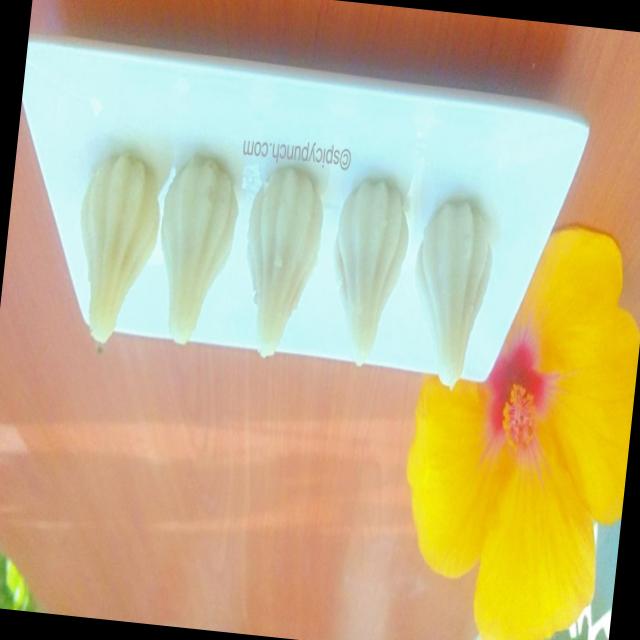
Dish: modak